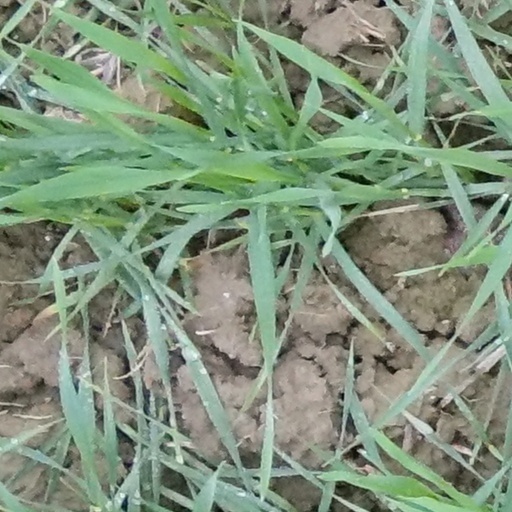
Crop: wheat